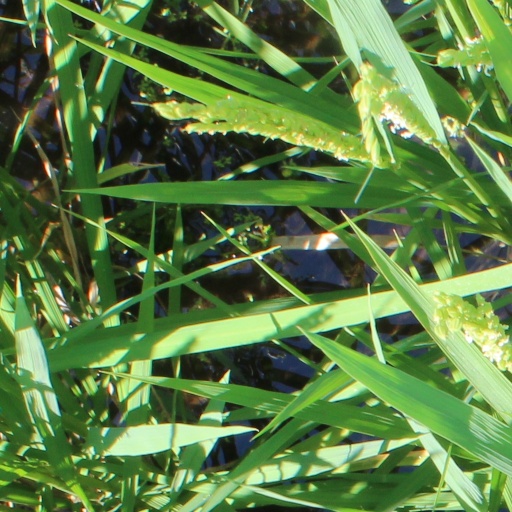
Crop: rice